Gaziantep

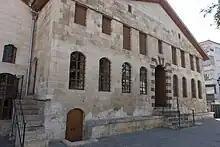
Gaziantep synagogue is rumoured to be 800 years old, although it may have been constructed in the 19th century.

After the First World War and Armistice of Mudros, Gaziantep was occupied by the United Kingdom on 17 December 1918, and it was transferred to France on 5 November 1919. The French Armenian Legion was also involved in occupation. In April 1920 irregular Turkish troops known as Kuva-yi Milliye besieged the city, but the 10-month-long battle resulted in French victory. Around 6,000 Turkish civilians were killed in the process.